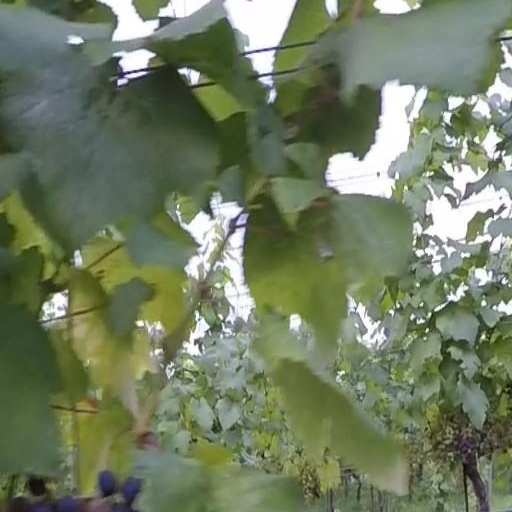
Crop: grape